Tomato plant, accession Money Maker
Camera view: horizontal (90 deg, fisheye); turntable rotation: 60 degrees
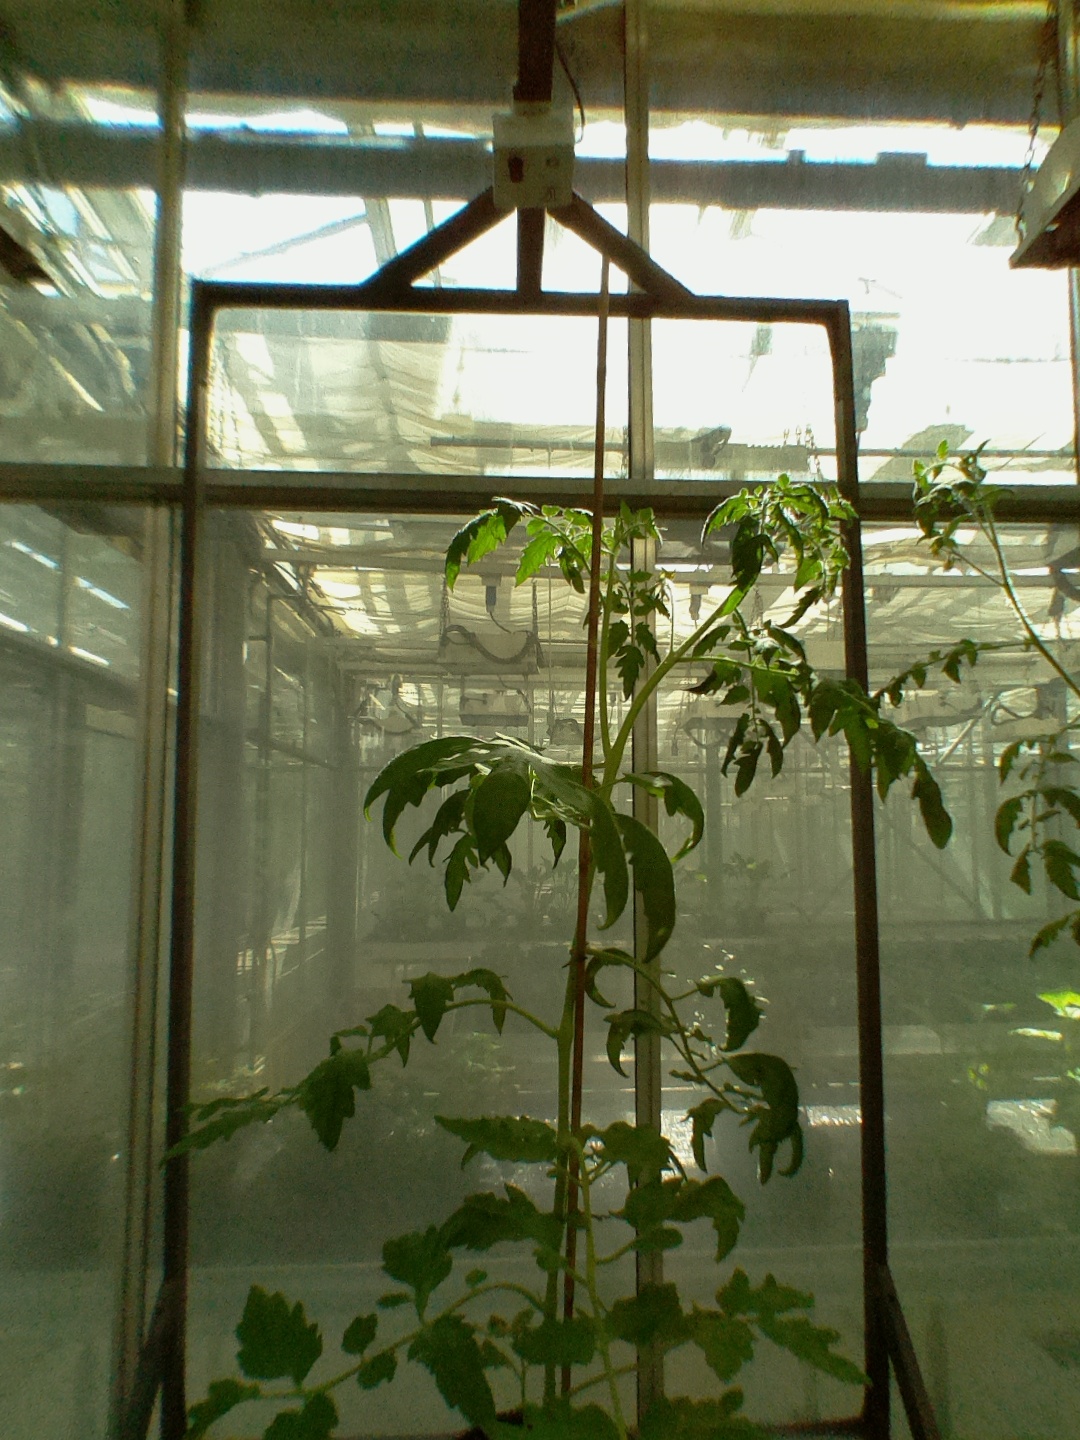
BBCH growth stage 61: 10%-20% of flowers open